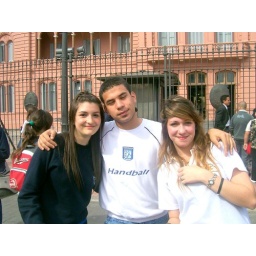
the pink house by nanu & yoyo